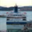
Label: ship